AT&T Stadium

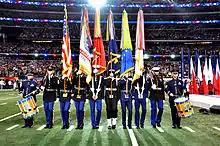
Armed Forces Color Guard at Super Bowl XLV; then Cowboys Stadium

Although the stadium had yet to sell naming rights, many fans started referring to the project with various nicknames such as "Jerry World", the "Death Star", "The Palace in Dallas" (for which announcer Bob Costas was criticized by the Arlington mayor), "Cowboys Cathedral", "Jerrassic Park" and others. There was also a petition by some fans to have the stadium named after longtime Cowboys' coach Tom Landry.